Sexuality and the Church of Jesus Christ of Latter-day Saints

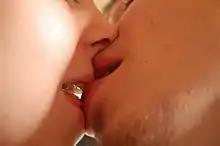
Two people kissing

Church leaders have stated that outside of marriage, prolonged and "passionate kisses" are off limits. For example, church president Spencer W. Kimball, called the "soul kiss" an "abomination" that leads to necking, petting, and "illegitimate babies". He further stated that even when dating for a time a kiss should be a "clean, decent, sexless one like the kiss between a mother and son". He also stated that kissing during casual dating is "asking for trouble" and that kisses should not be "handed out like pretzels". Apostle Richard G. Scott advised that physical expressions of romantic feelings between unmarried individuals should be kept to "those that are comfortable in the presence of your parents".